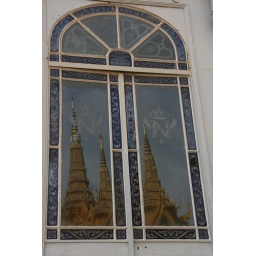
A reflection of the palace in the window of a steel house given to a khmer king by napoleon.